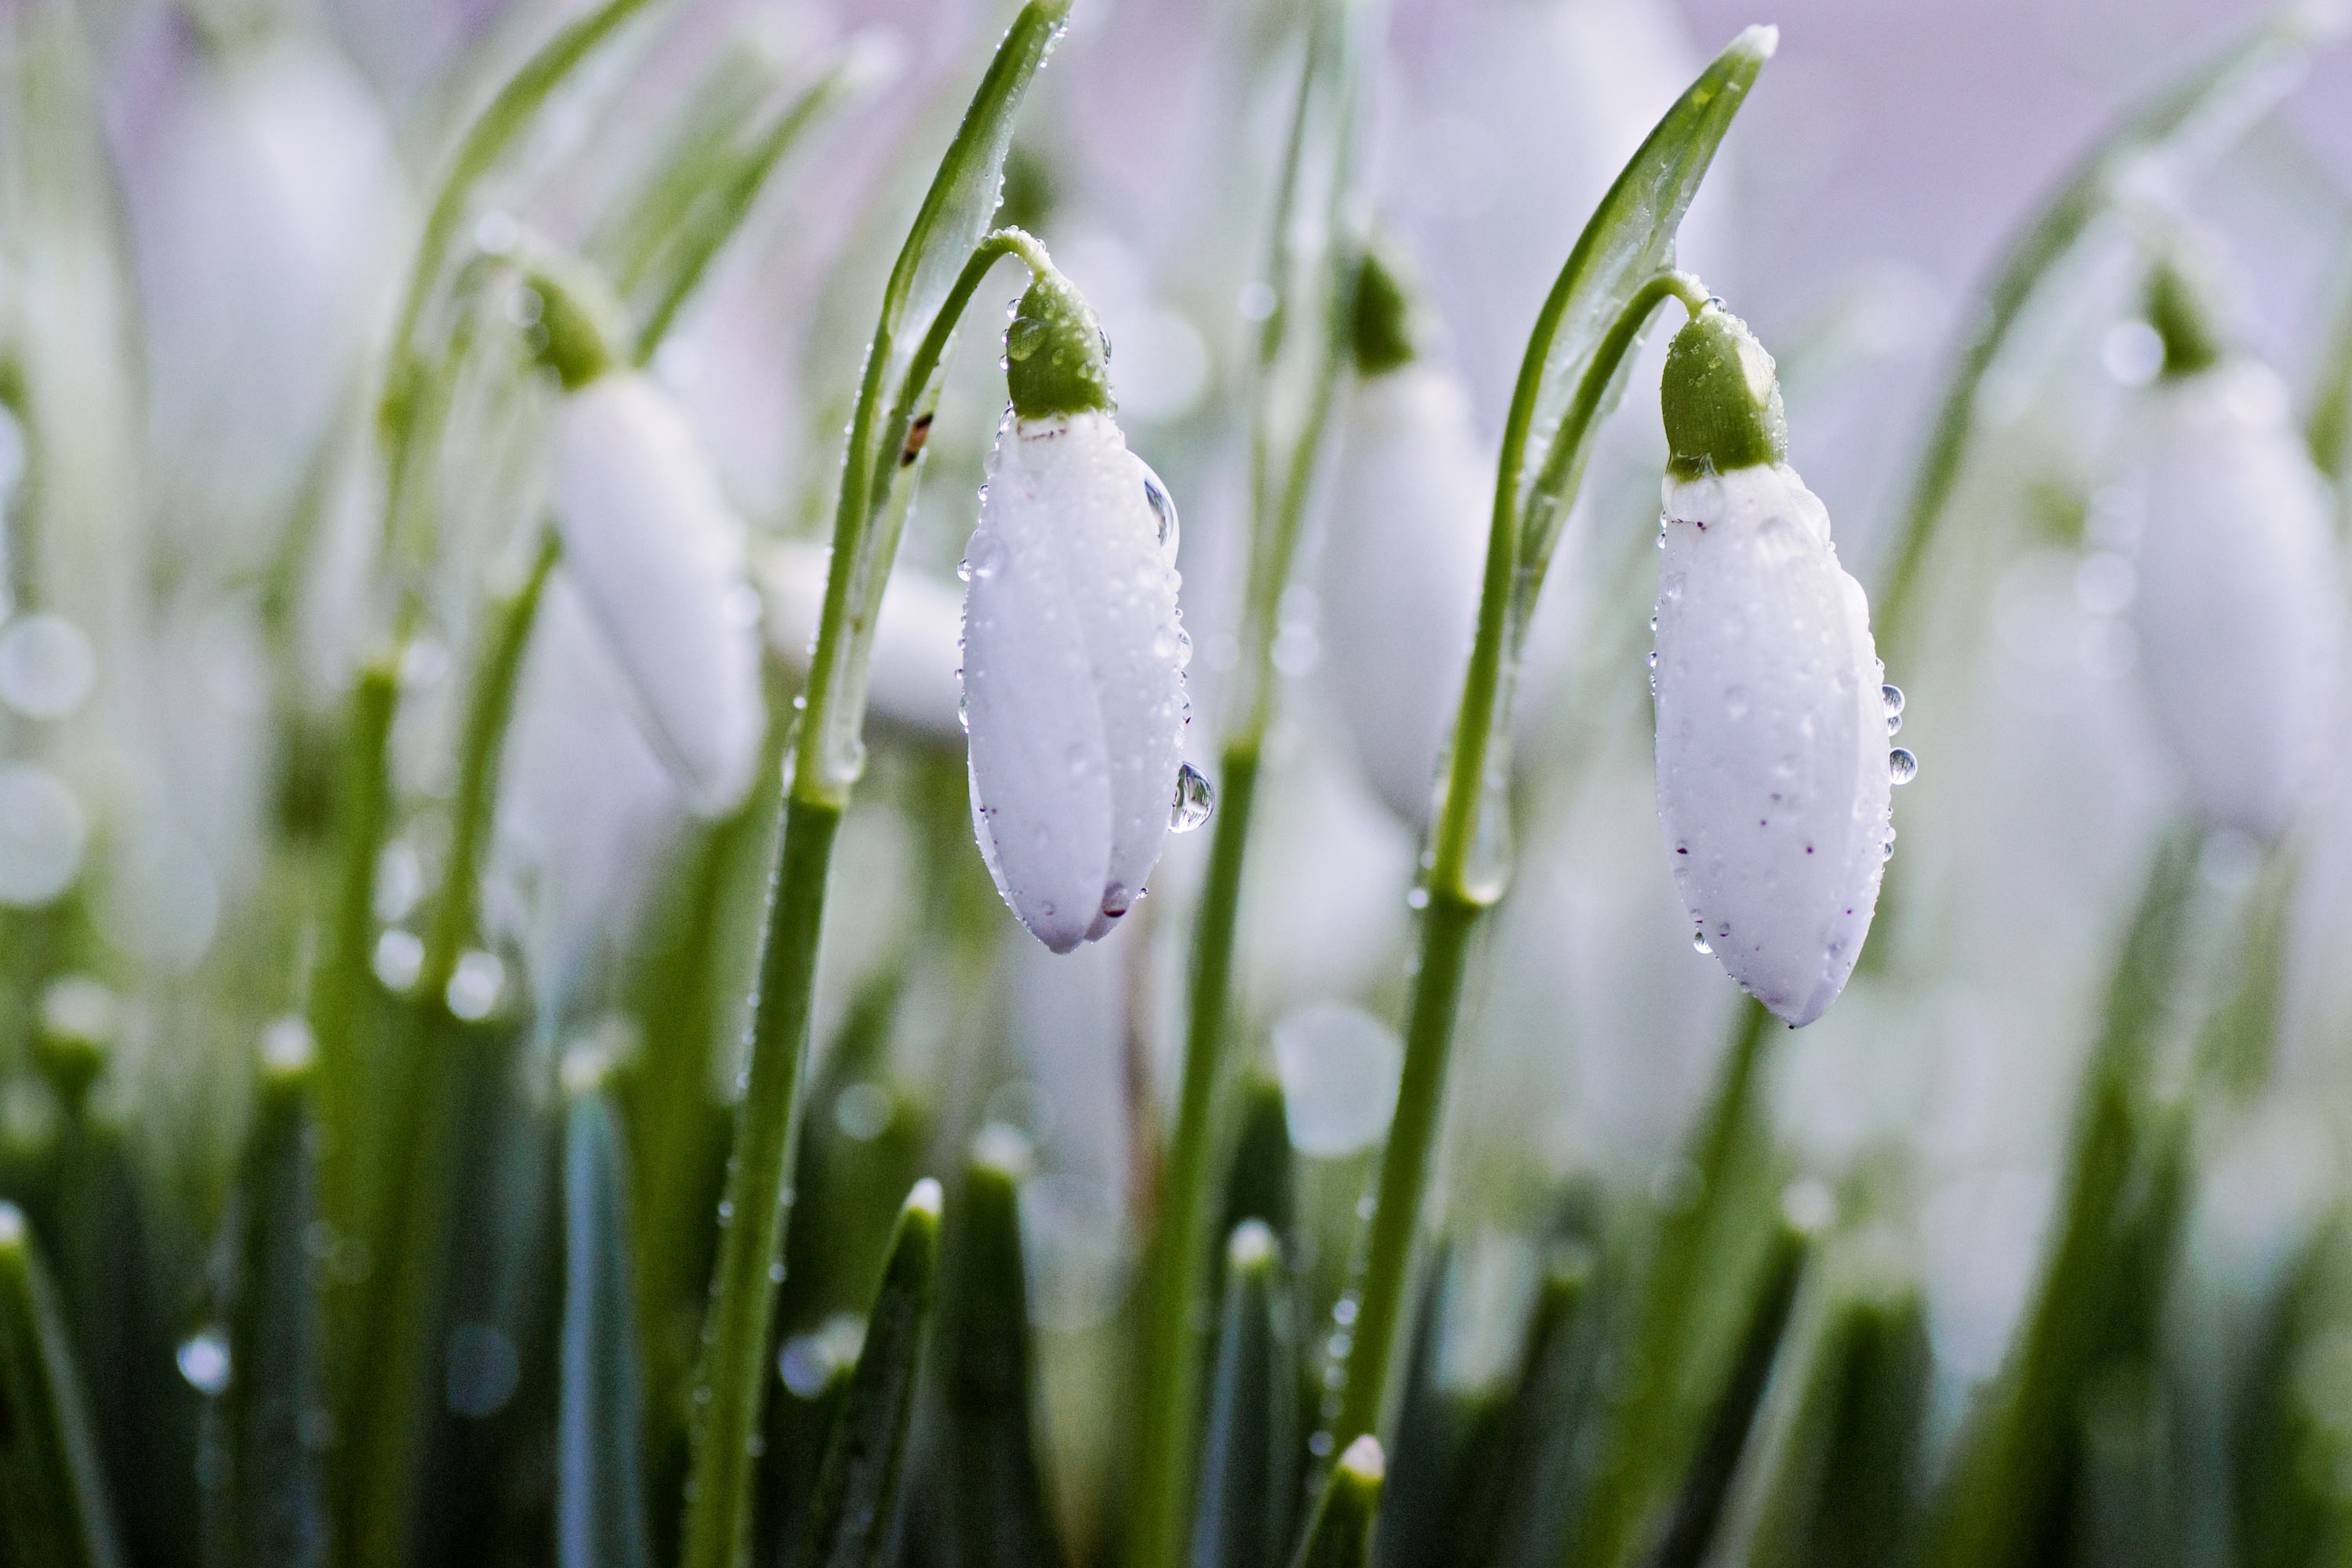
nature, grass, plant, white, flower, wet, green, macro, botany, closeup, flora, close up, droplets, drops, sony, snowdrop, earlyspring, a77, snowdrops, jan2014, snowdropsinjan, galanthus, macro photography, flowering plant, grass family, plant stem, land plant